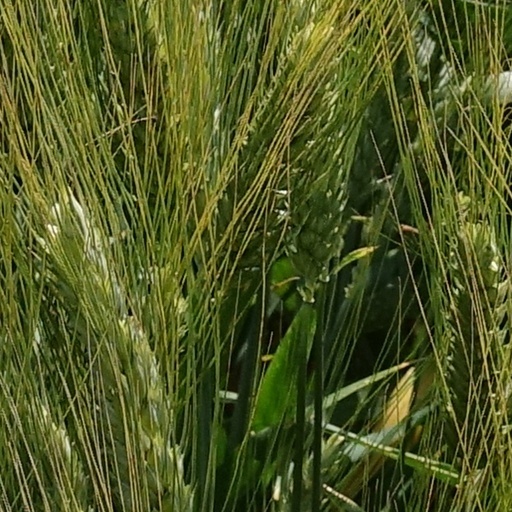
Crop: wheat